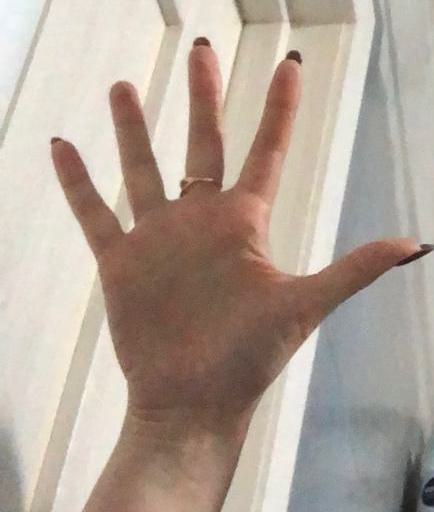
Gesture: palm